Marcus Adams (photographer)

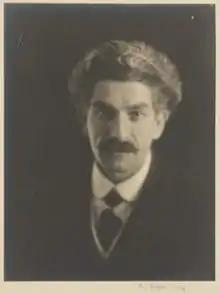
Adams in 1913.

Marcus Algernon Adams (15 May 1875 – 9 April 1959) was a British society photographer noted for his portraits of children.